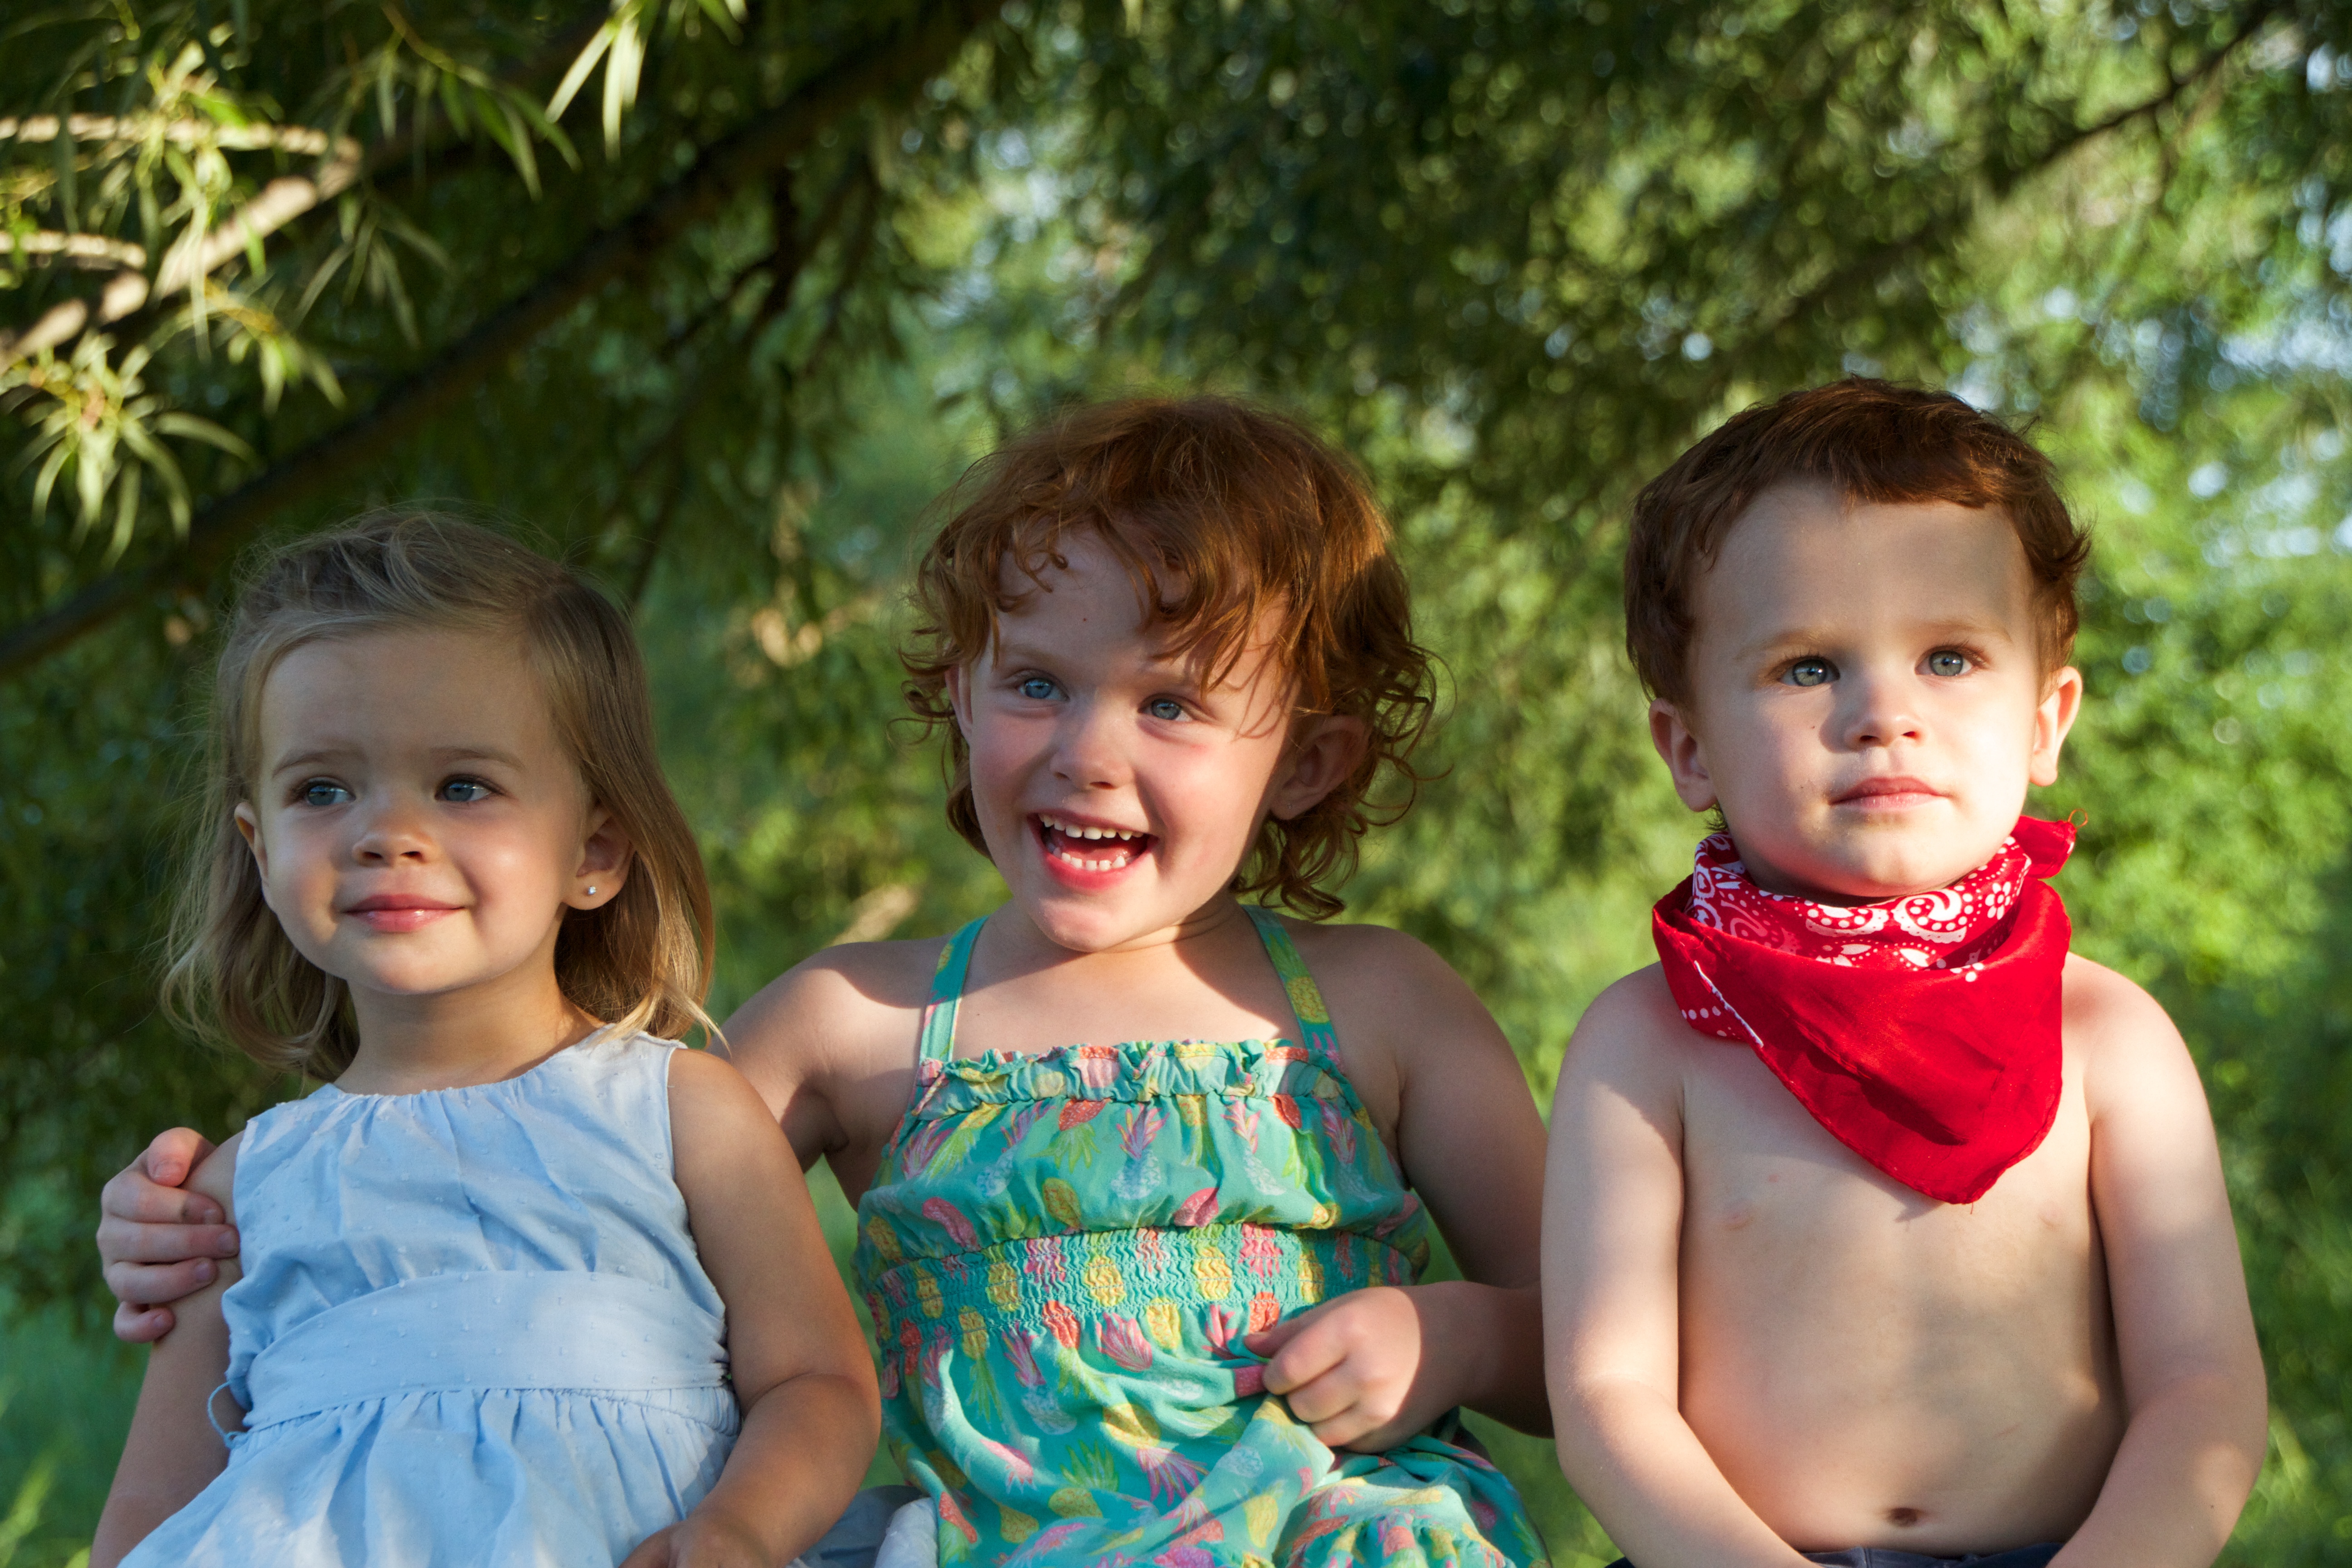
person, people, play, child, sibling, family, toddler, 2015365, portrait photography